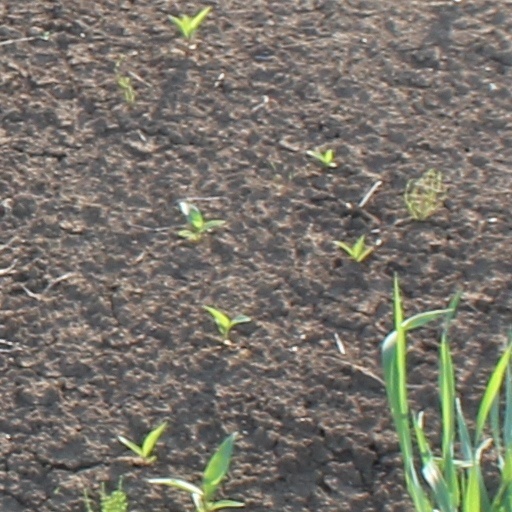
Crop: wheat